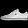
Label: Sneaker